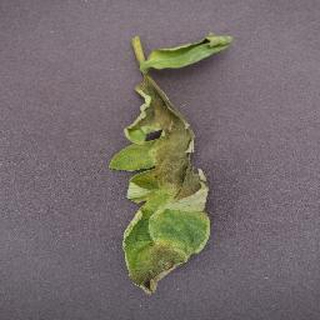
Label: tomato_late_blight